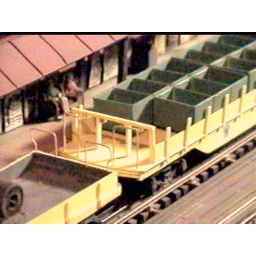
Closeup up view of car and trash bins in work train at EL local station